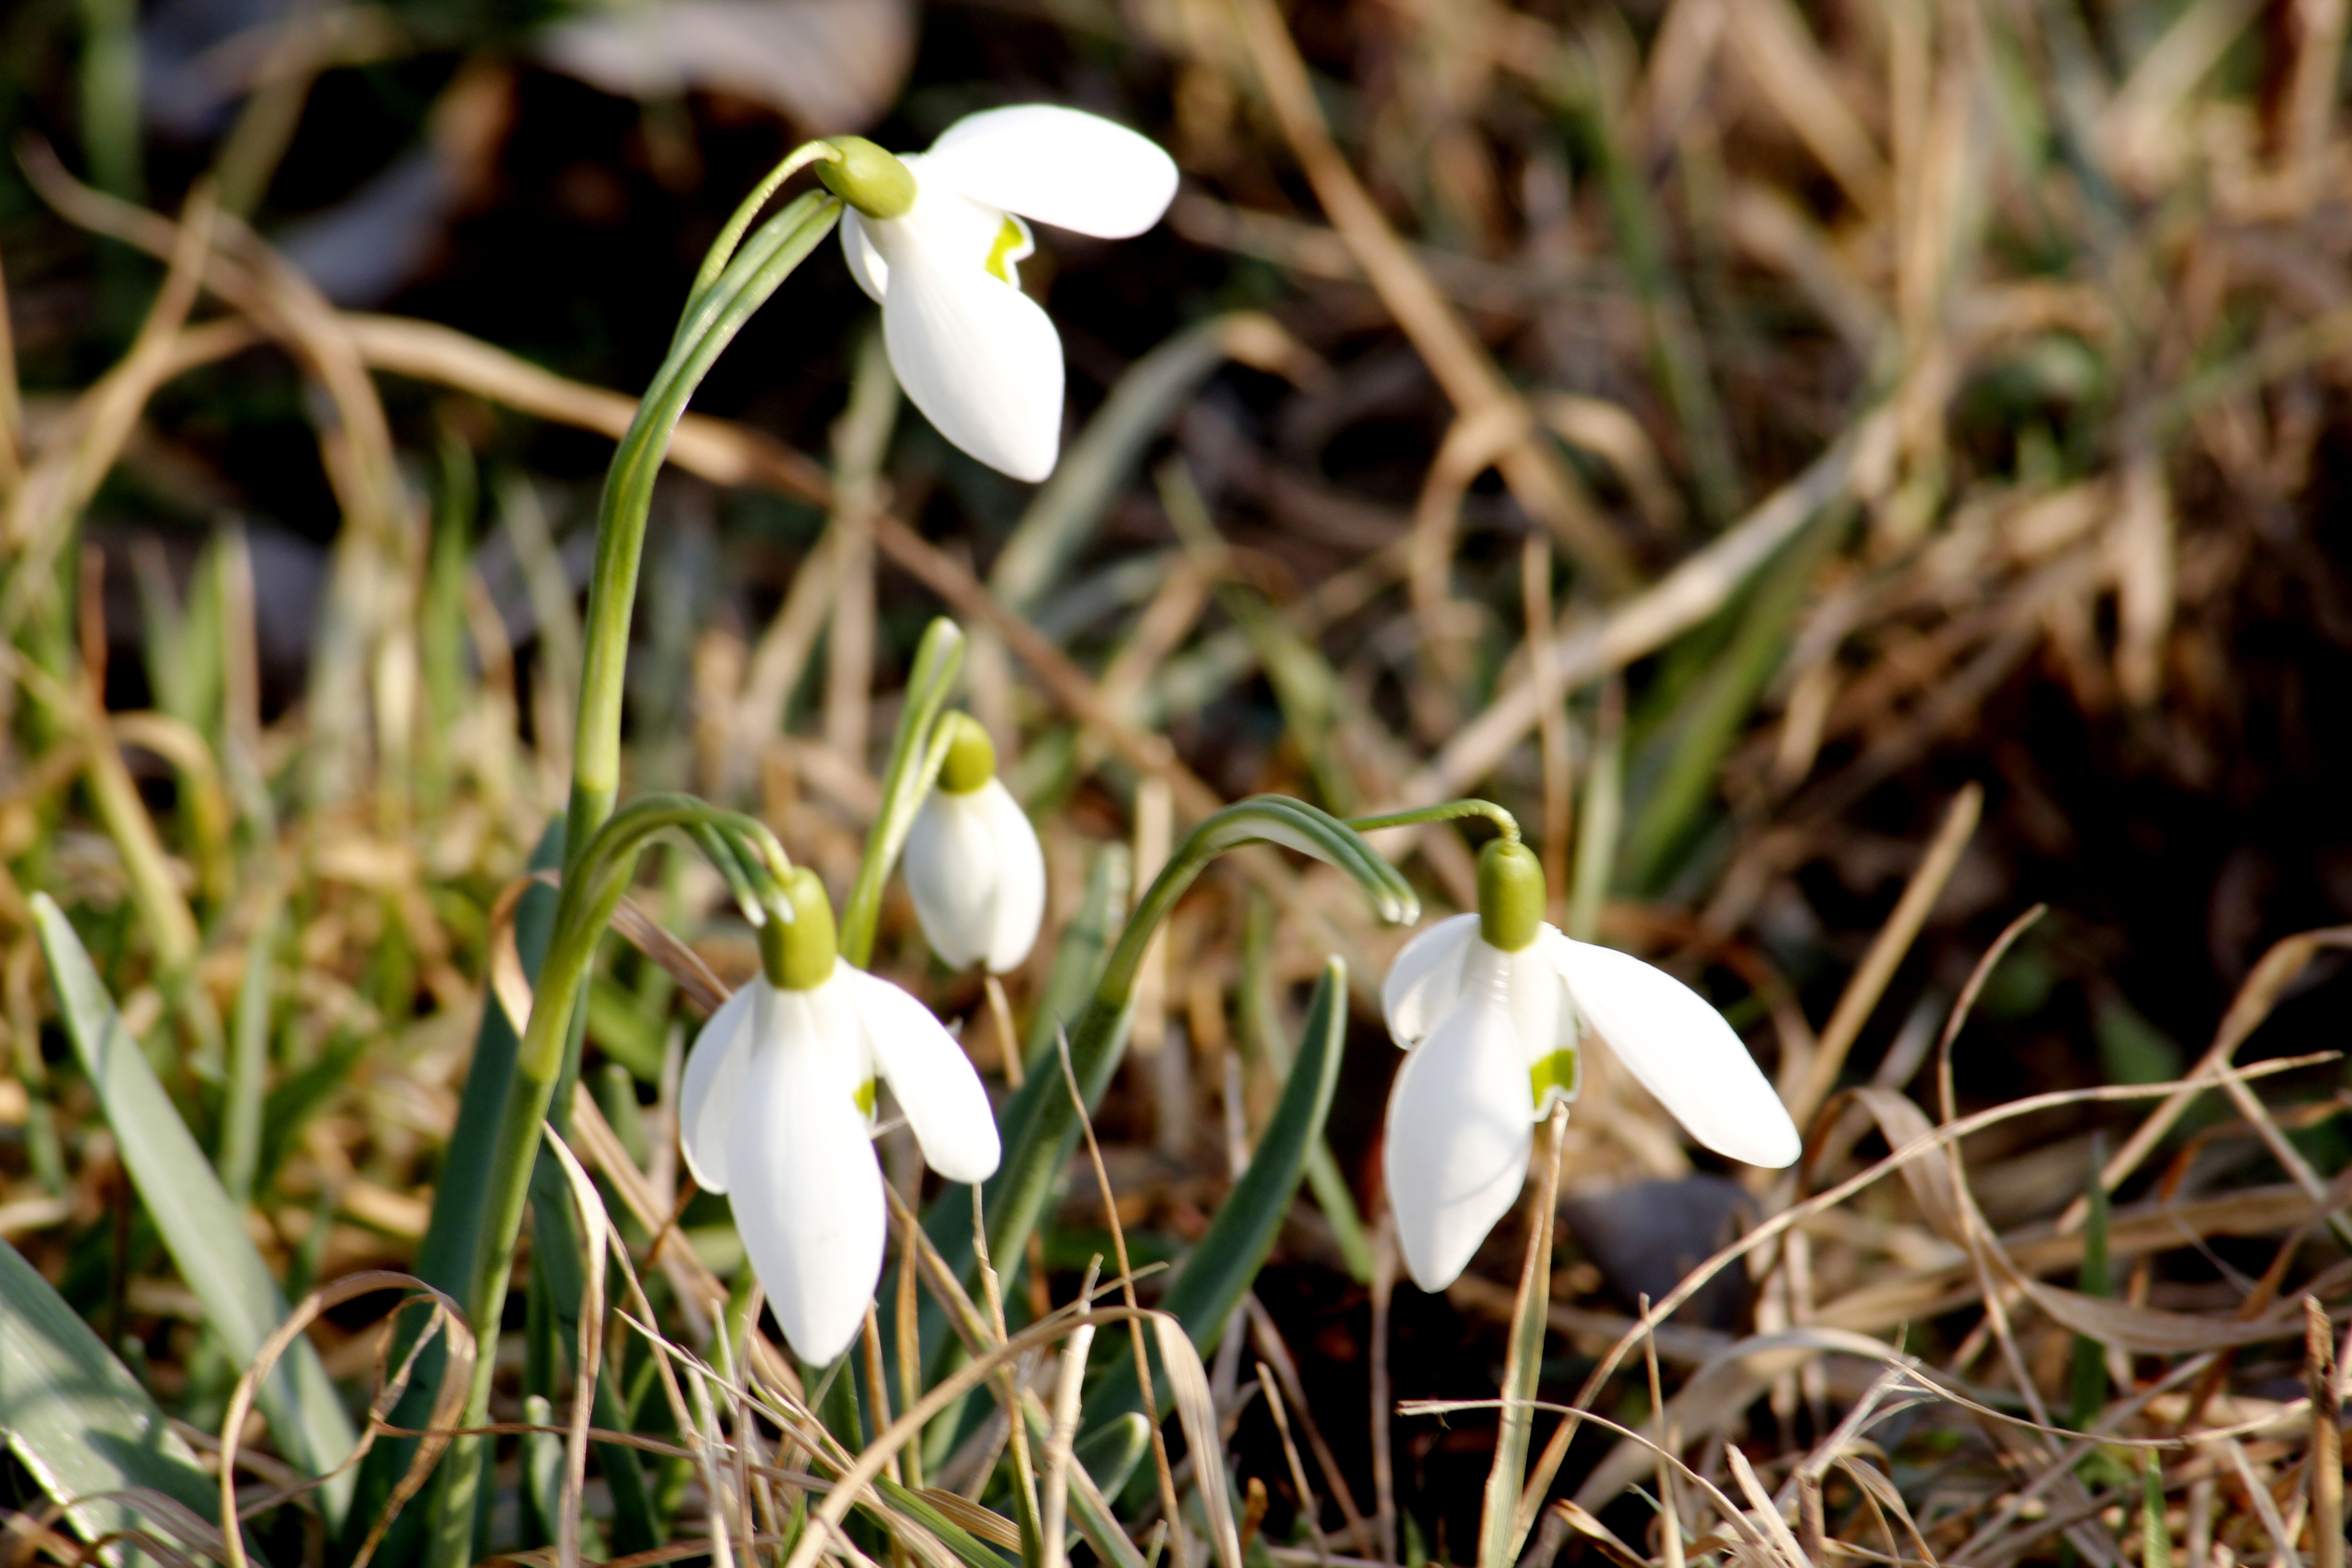
grass, plant, white, flower, bloom, spring, flora, wildflower, march, snowdrop, early bloomer, spring flower, viola, galanthus, flowering plant, signs of spring, herbaceous plant, seed plant, amaryllis family